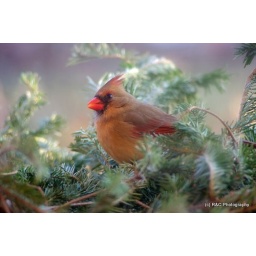
photo taken with the female eating seed and perched on the spruce cuttings. Photo by Russ Huslage Troy Mo.